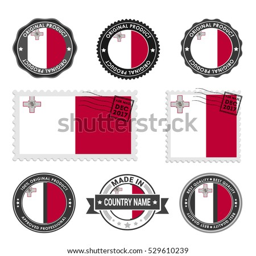
vector set of made in the labels .